Baltimore Ravens

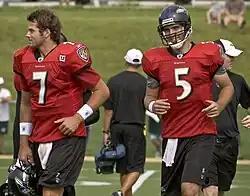
Joe Flacco (right) and Kyle Boller during 2008 training camp.

The Ravens hoped to improve upon their 13–3 record but injuries and poor play plagued the team. The Ravens finished the 2007 season in the AFC North cellar with a disappointing 5–11 record. A humiliating 22–16 overtime loss to the previously winless Miami Dolphins on December 16 ultimately led to Billick's dismissal after the end of the regular season. He was replaced by John Harbaugh, the special teams coach of the Philadelphia Eagles and the older brother of former Ravens quarterback Jim Harbaugh (1998).